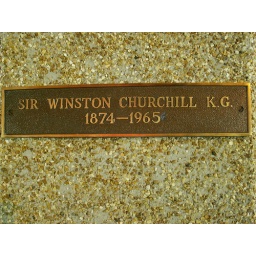
The sign on the base of his statue by Poydras Street Streetcar entrance.